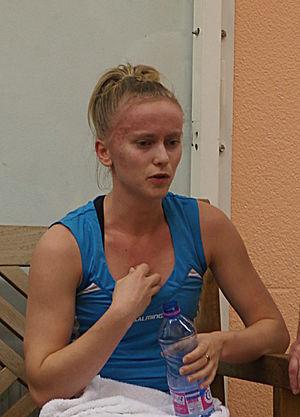
Emily Whitlock, Monte-Carlo squash classic 2015
Emily Whitlock, née le 15 février 1994 à Macclesfield, est une joueuse professionnelle de squash qui représente l'Angleterre. Elle atteint la 12ᵉ place mondiale en octobre 2017, son meilleur classement.